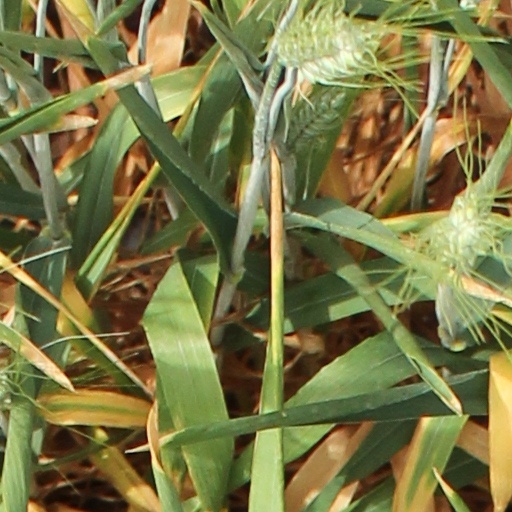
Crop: wheat